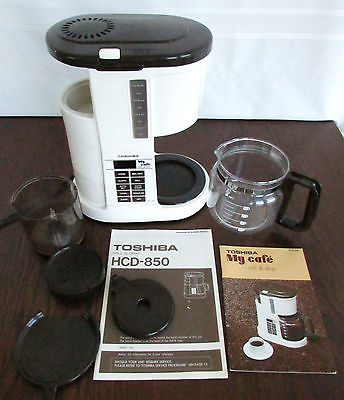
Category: coffee maker